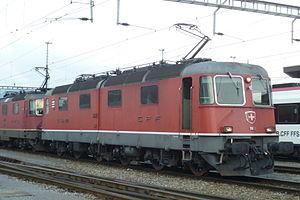
Les Re 6/6 sont une série de locomotives électriques des chemins de fer fédéraux suisses.